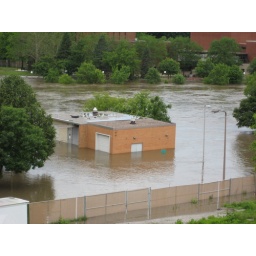
building under water